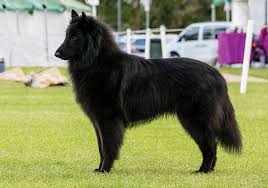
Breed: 227-n000070-groenendael